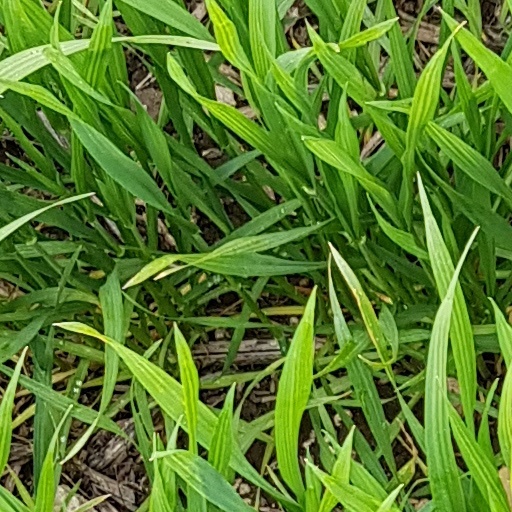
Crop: wheat